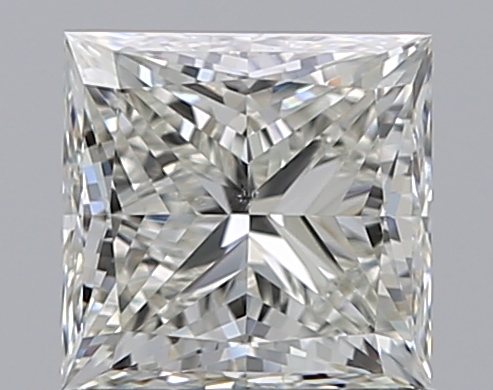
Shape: princess
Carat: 0.91
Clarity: SI1
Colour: J
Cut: EX
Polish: EX
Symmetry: VG
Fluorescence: N
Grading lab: GIA
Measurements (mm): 5.23 x 5.11 x 3.69